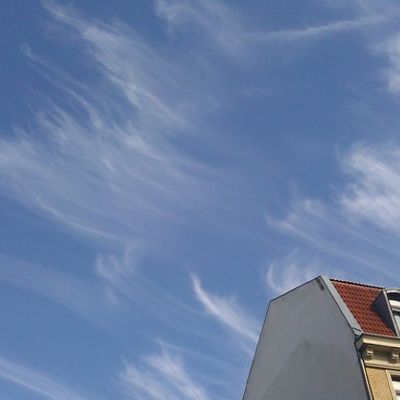
Cloud type: Cirrus (Ci)